Nobel Prize

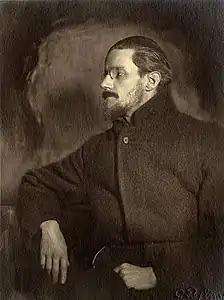
James Joyce, one of the controversial omissions of the Nobel Prize in Literature

The Nobel Foundation announced on 30 May 2012 that it had awarded the contract for the production of the five (Swedish) Nobel Prize medals to Svenska Medalj AB. Between 1902 and 2010, the Nobel Prize medals were minted by Myntverket (the Swedish Mint), Sweden's oldest company, which ceased operations in 2011 after 107 years. In 2011, the Mint of Norway, located in Kongsberg, made the medals. The Nobel Prize medals are registered trademarks of the Nobel Foundation.